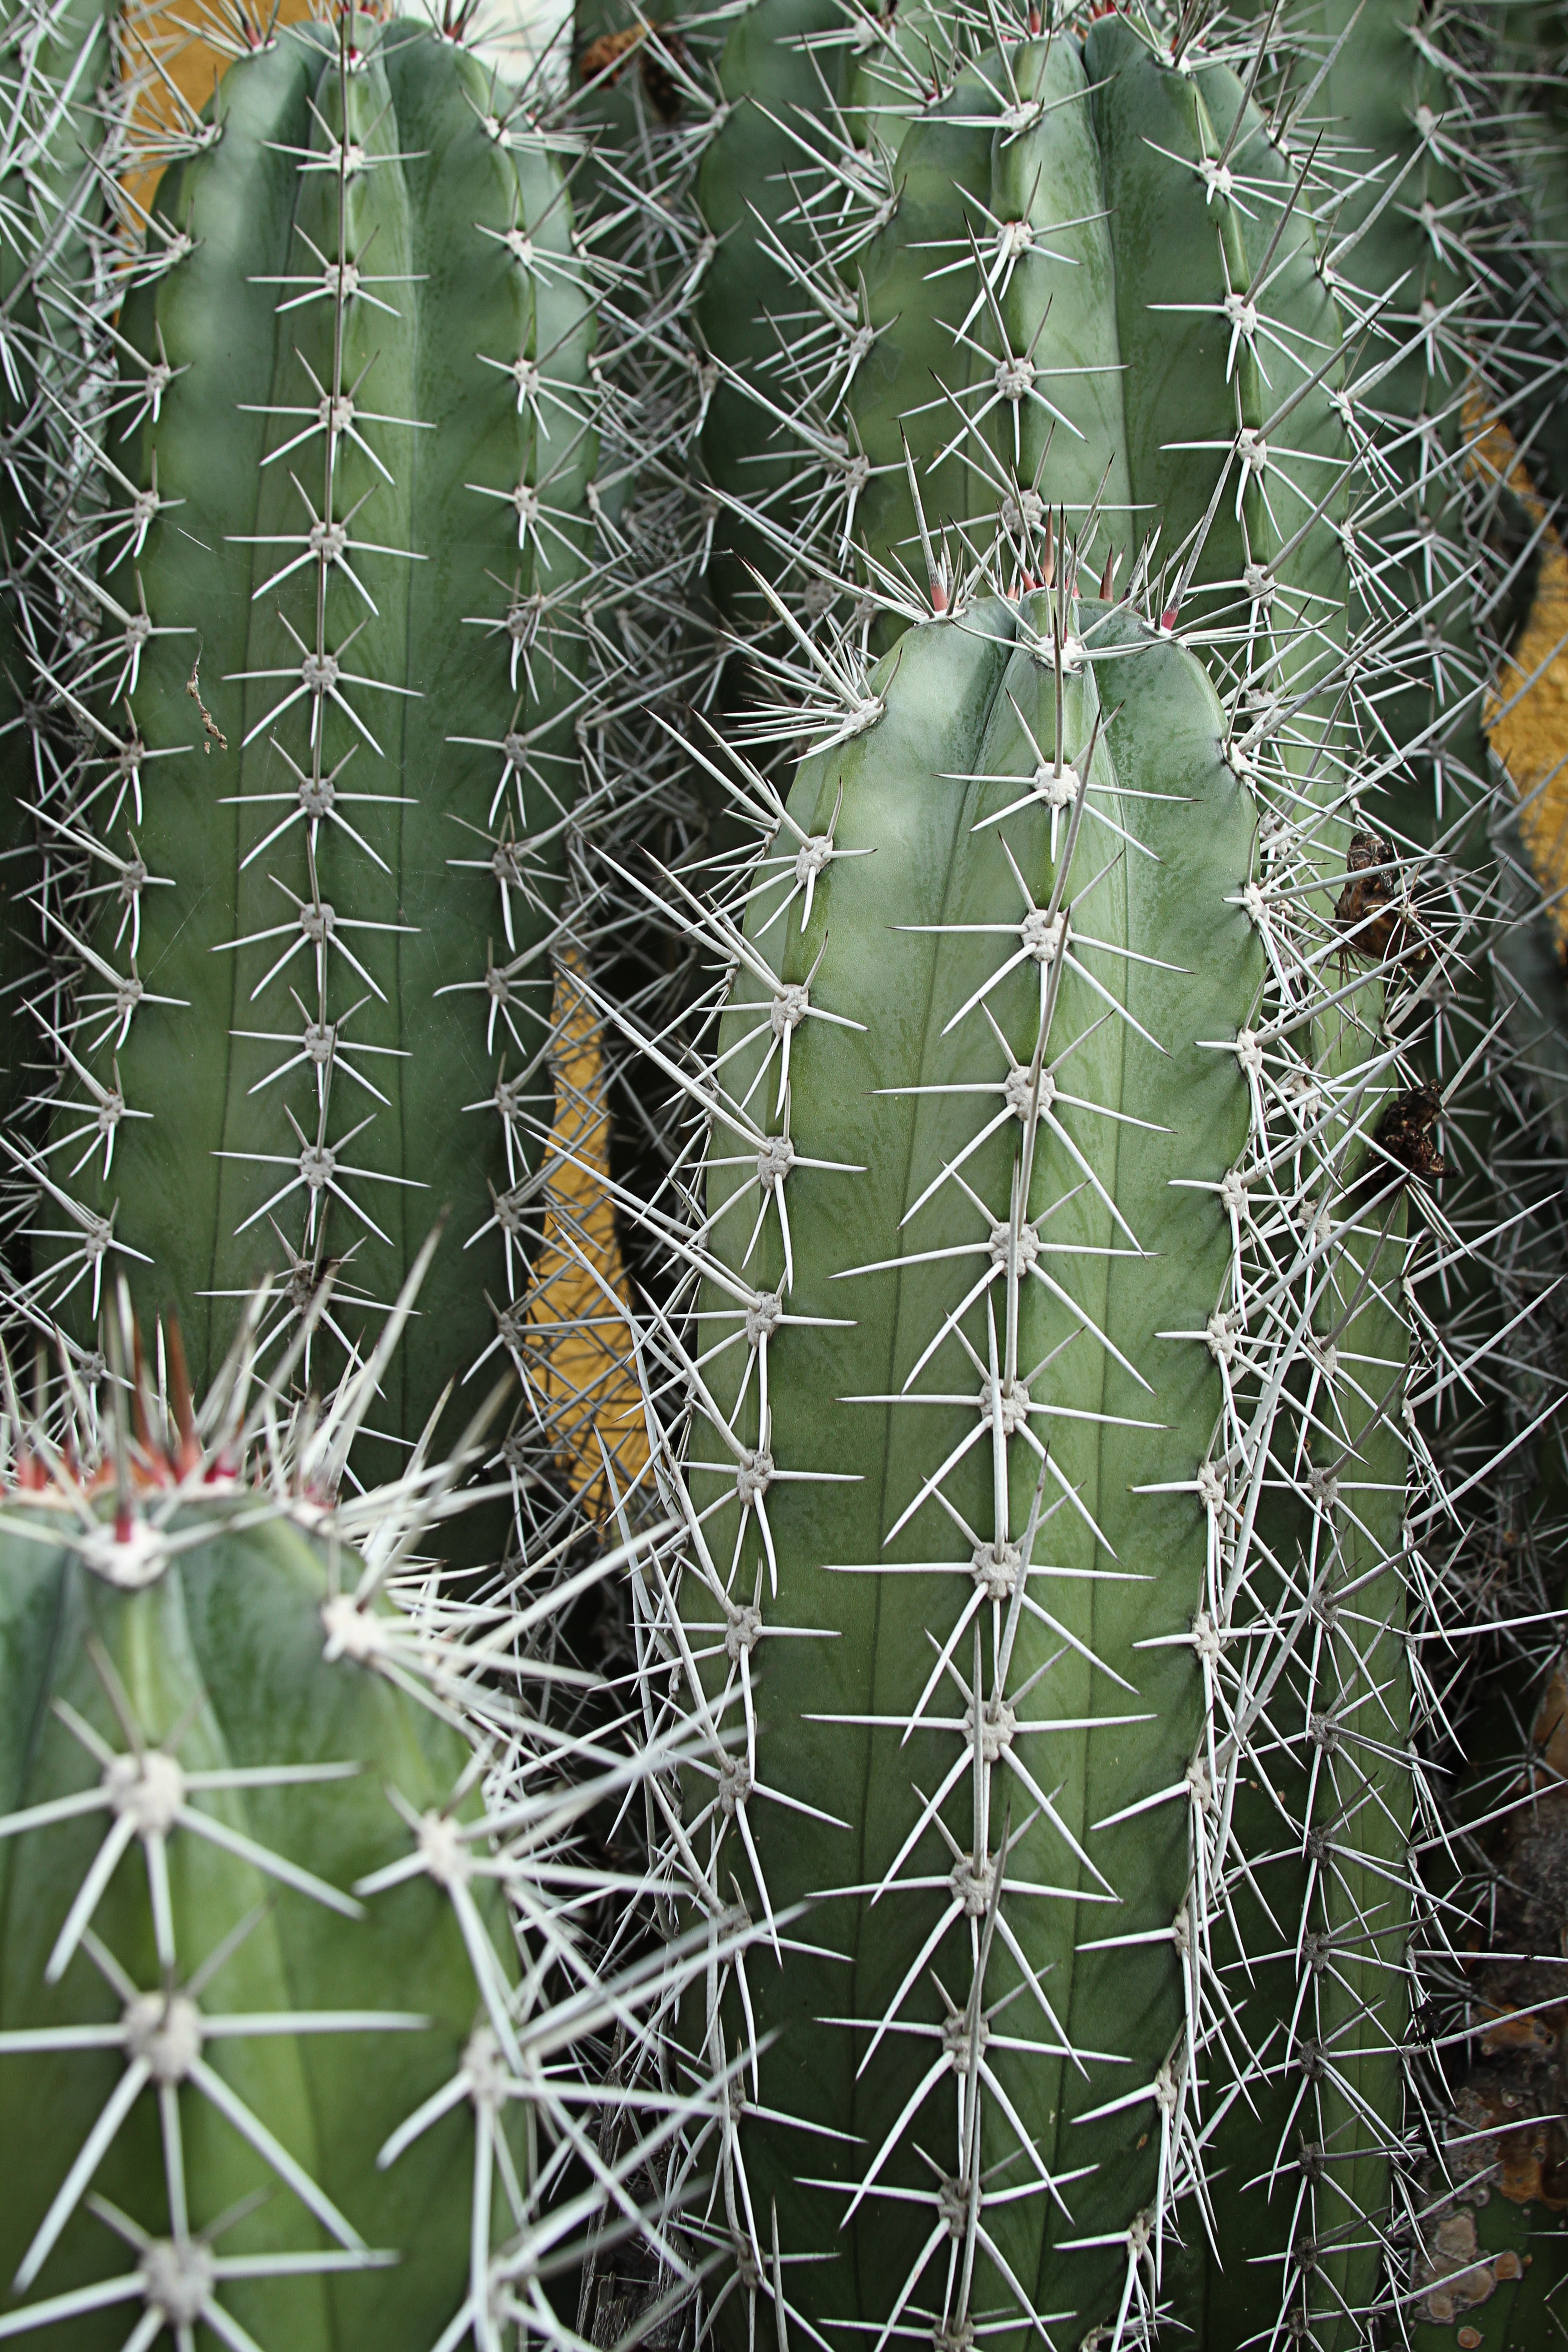
nature, prickly, cactus, plant, flower, green, botany, close, flora, caryophyllales, sting, flowering plant, prickly pear, plant stem, land plant, thorns spines and prickles, hedgehog cactus, acanthocereus tetragonus, san pedro cactus